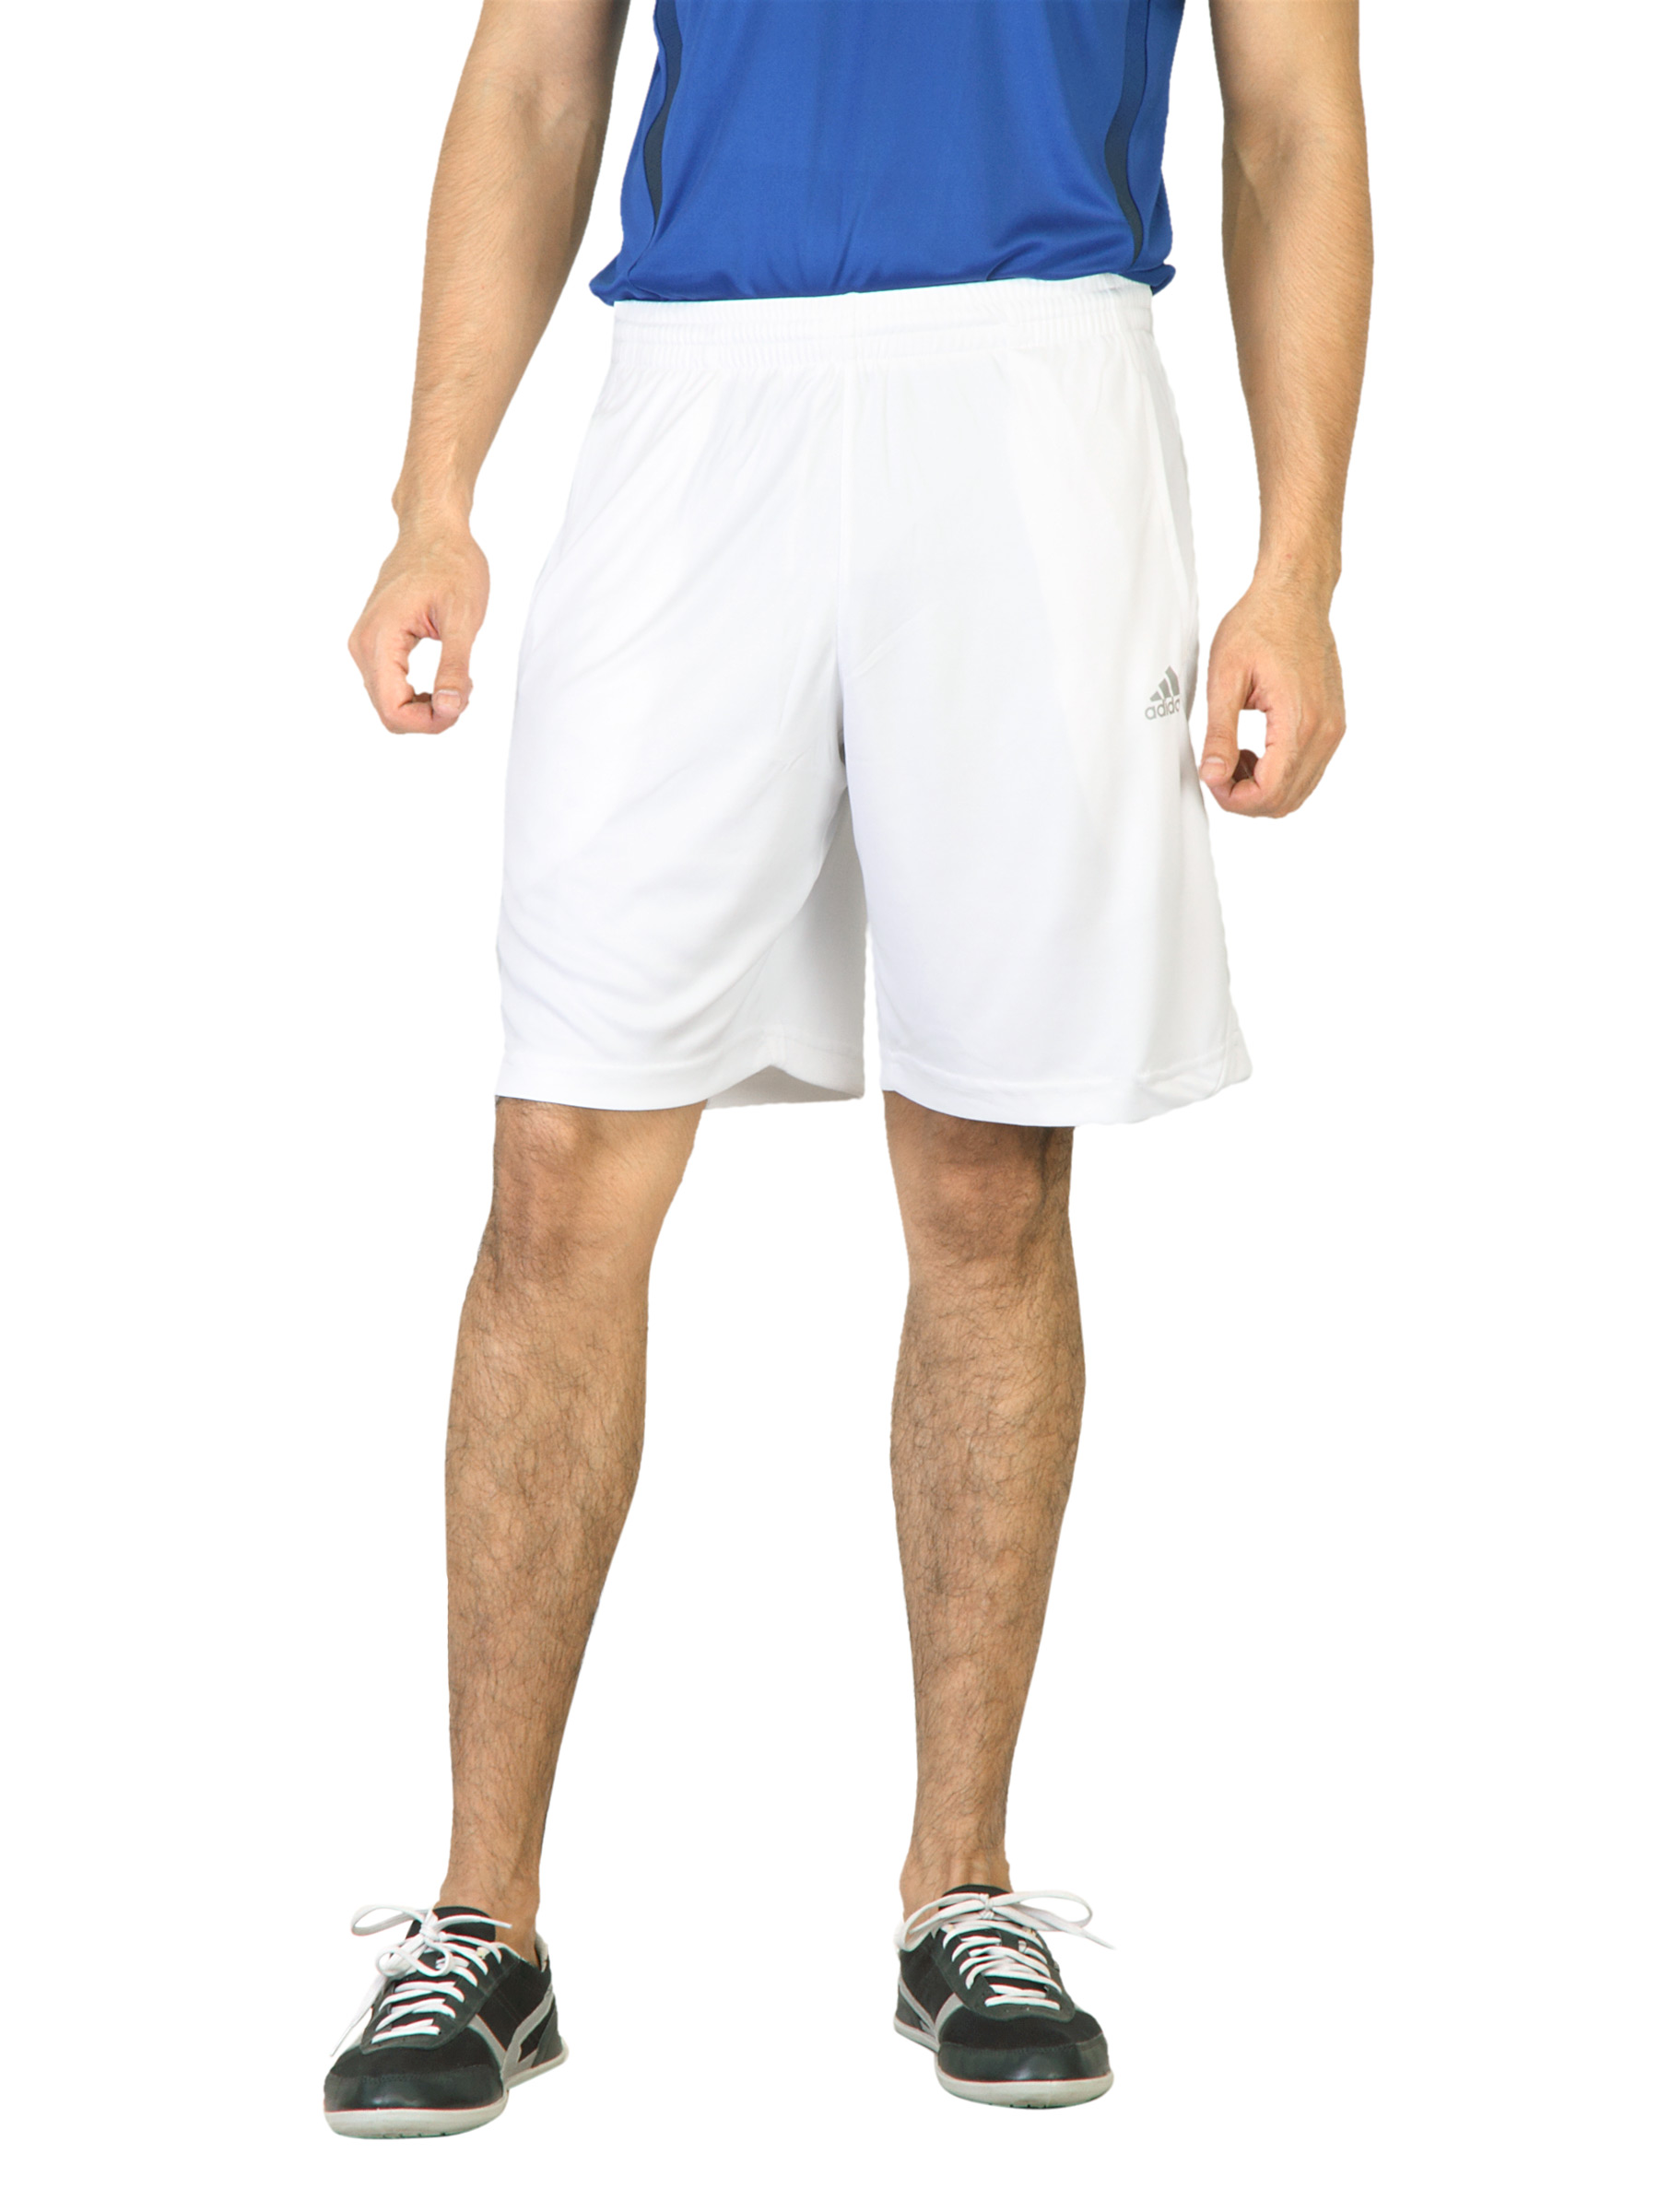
ADIDAS Men Solid White Shorts
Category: Apparel / Bottomwear / Shorts
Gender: Men
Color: White
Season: Fall 2012
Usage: Sports